Ciudad Victoria

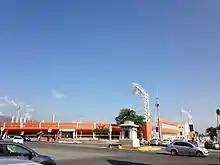
Marte R. Gomez Stadium

In Ciudad Victoria there is a varied sporting activity; In the field of professional football, the team of the Correcaminos of the Autonomous University of Tamaulipas stands out and carries out its official matches at the Marte R. Gómez Stadium, located in the city centre, with a capacity to house 13,500 people and the University Stadium Eugenio Alvizo Porras, located in the Victoria University Centre of the Autonomous University of Tamaulipas.